Dav Bakdong Meas

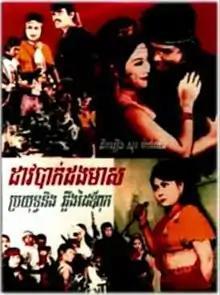

Dav Bakdong Meas is a 1972 Khmer film directed by So Min Chiv. The film stars Vann Vannak and Vichara Dany.It is the sequence to the 1971's Chaúng Dai Onpuk.